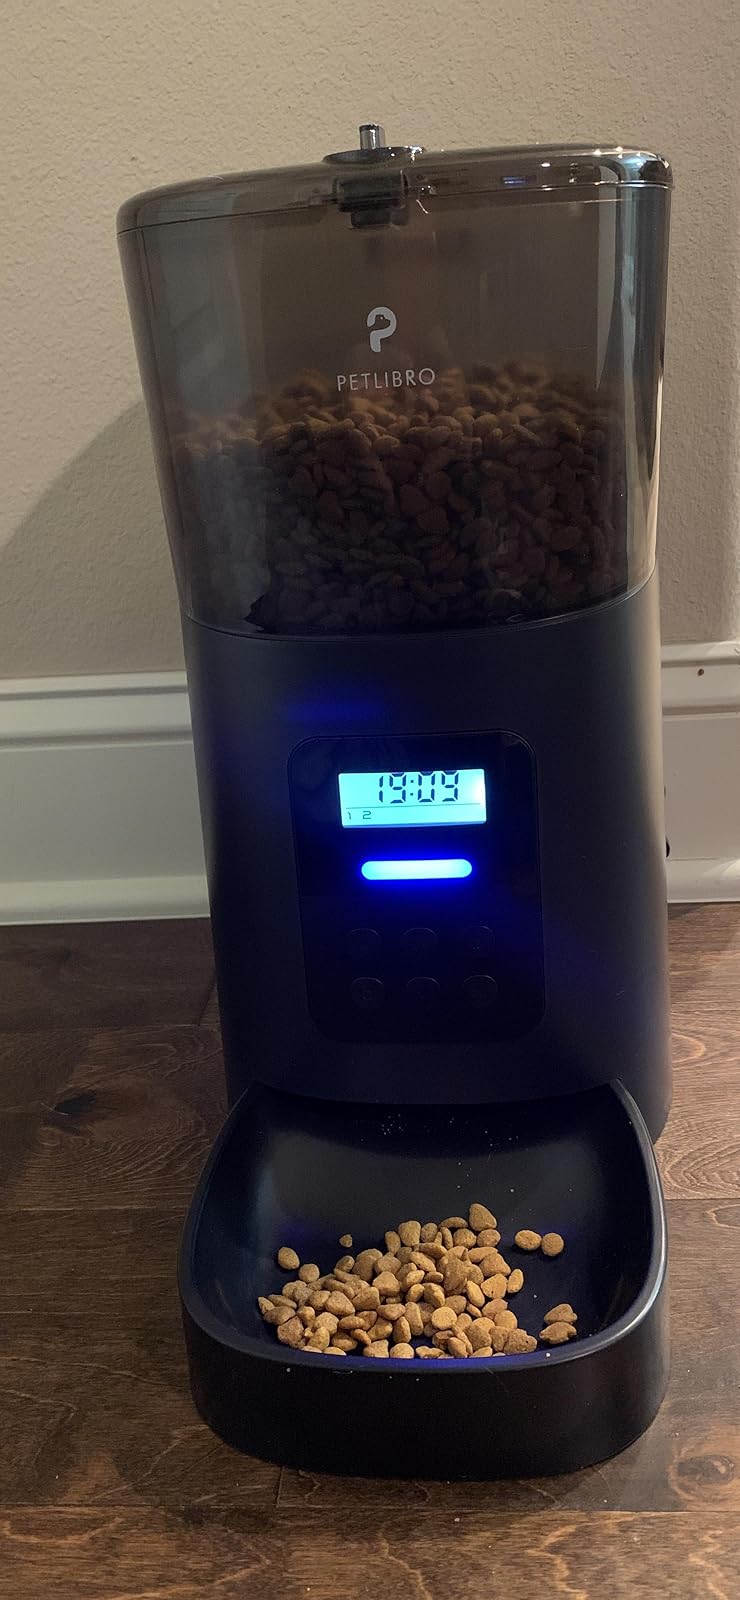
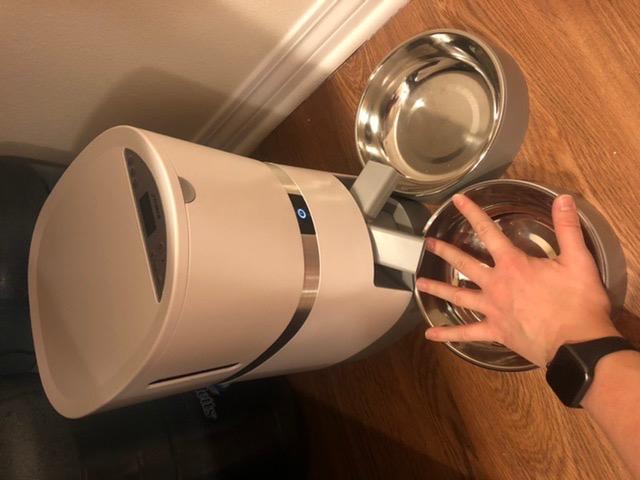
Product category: items_feeder
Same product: no